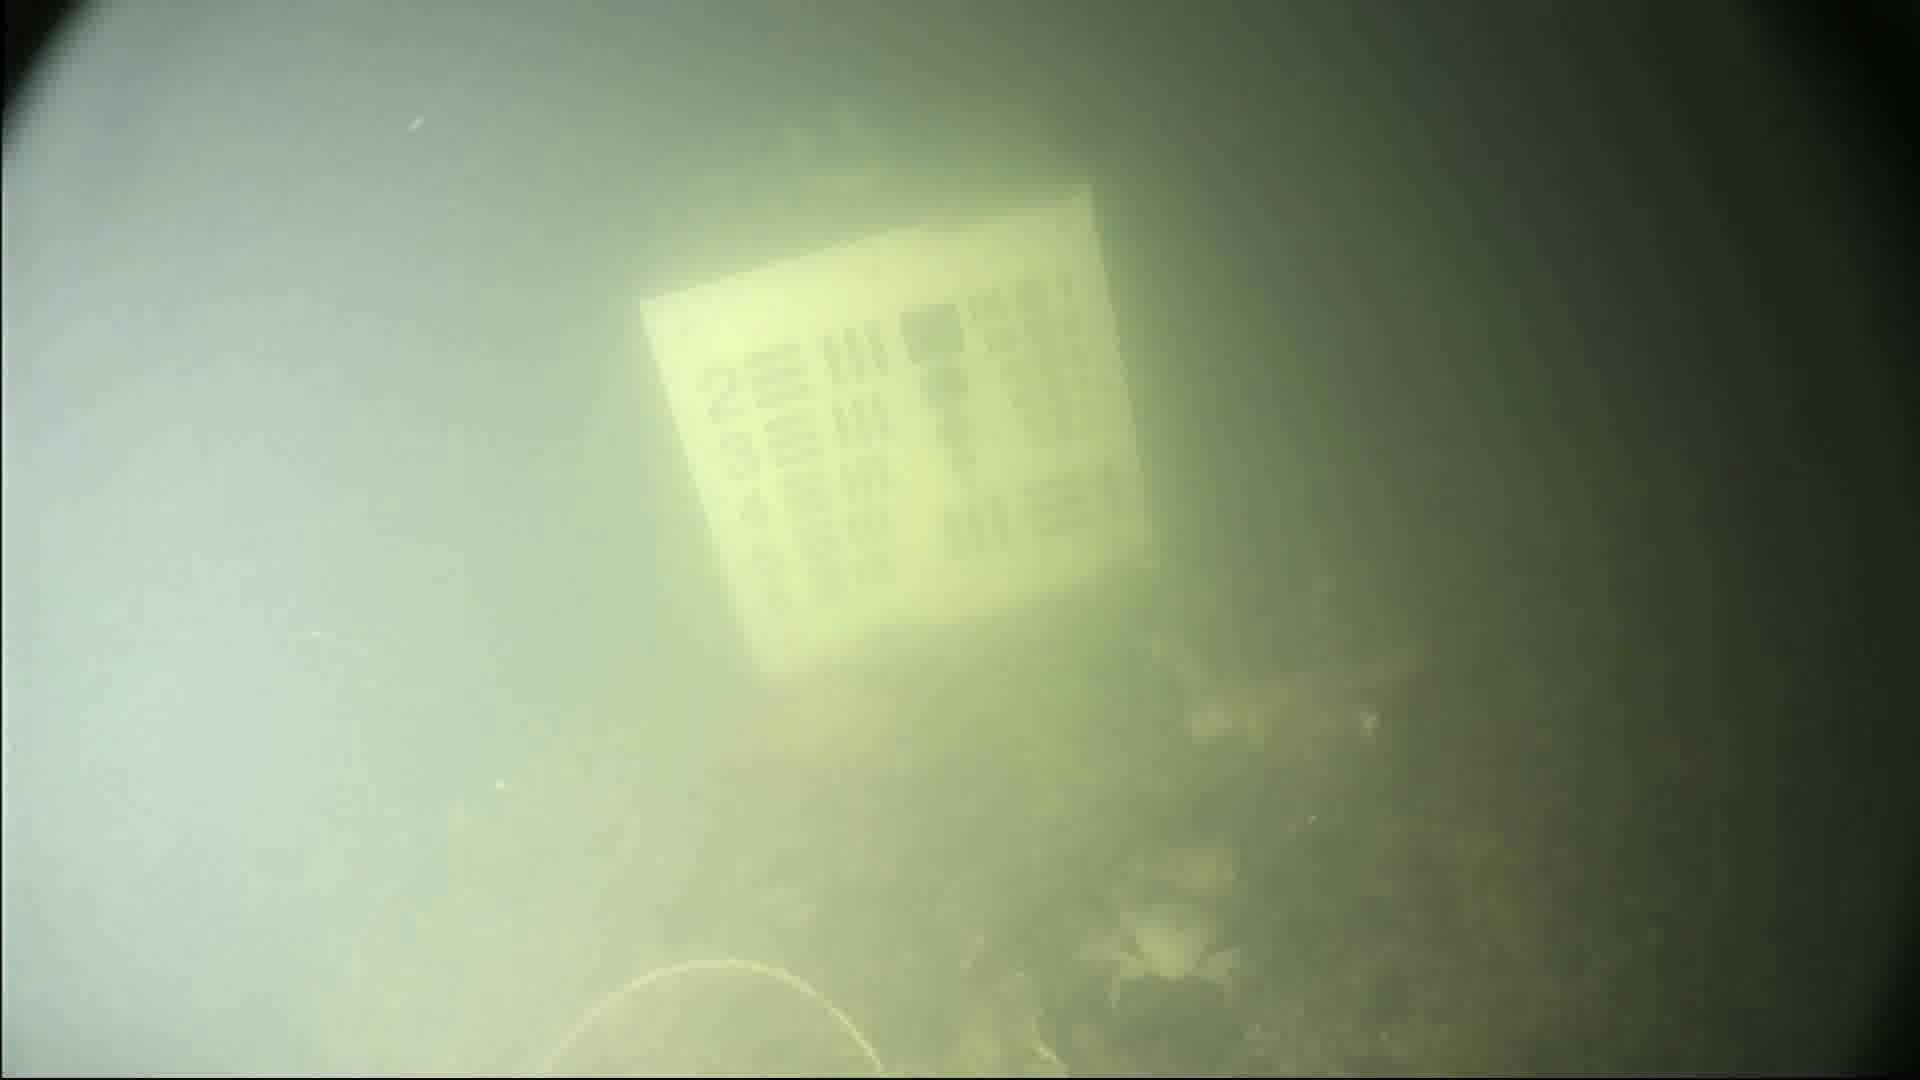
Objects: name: crab